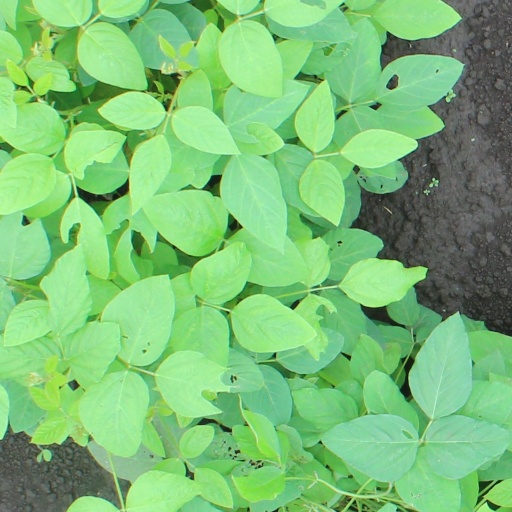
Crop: soybean